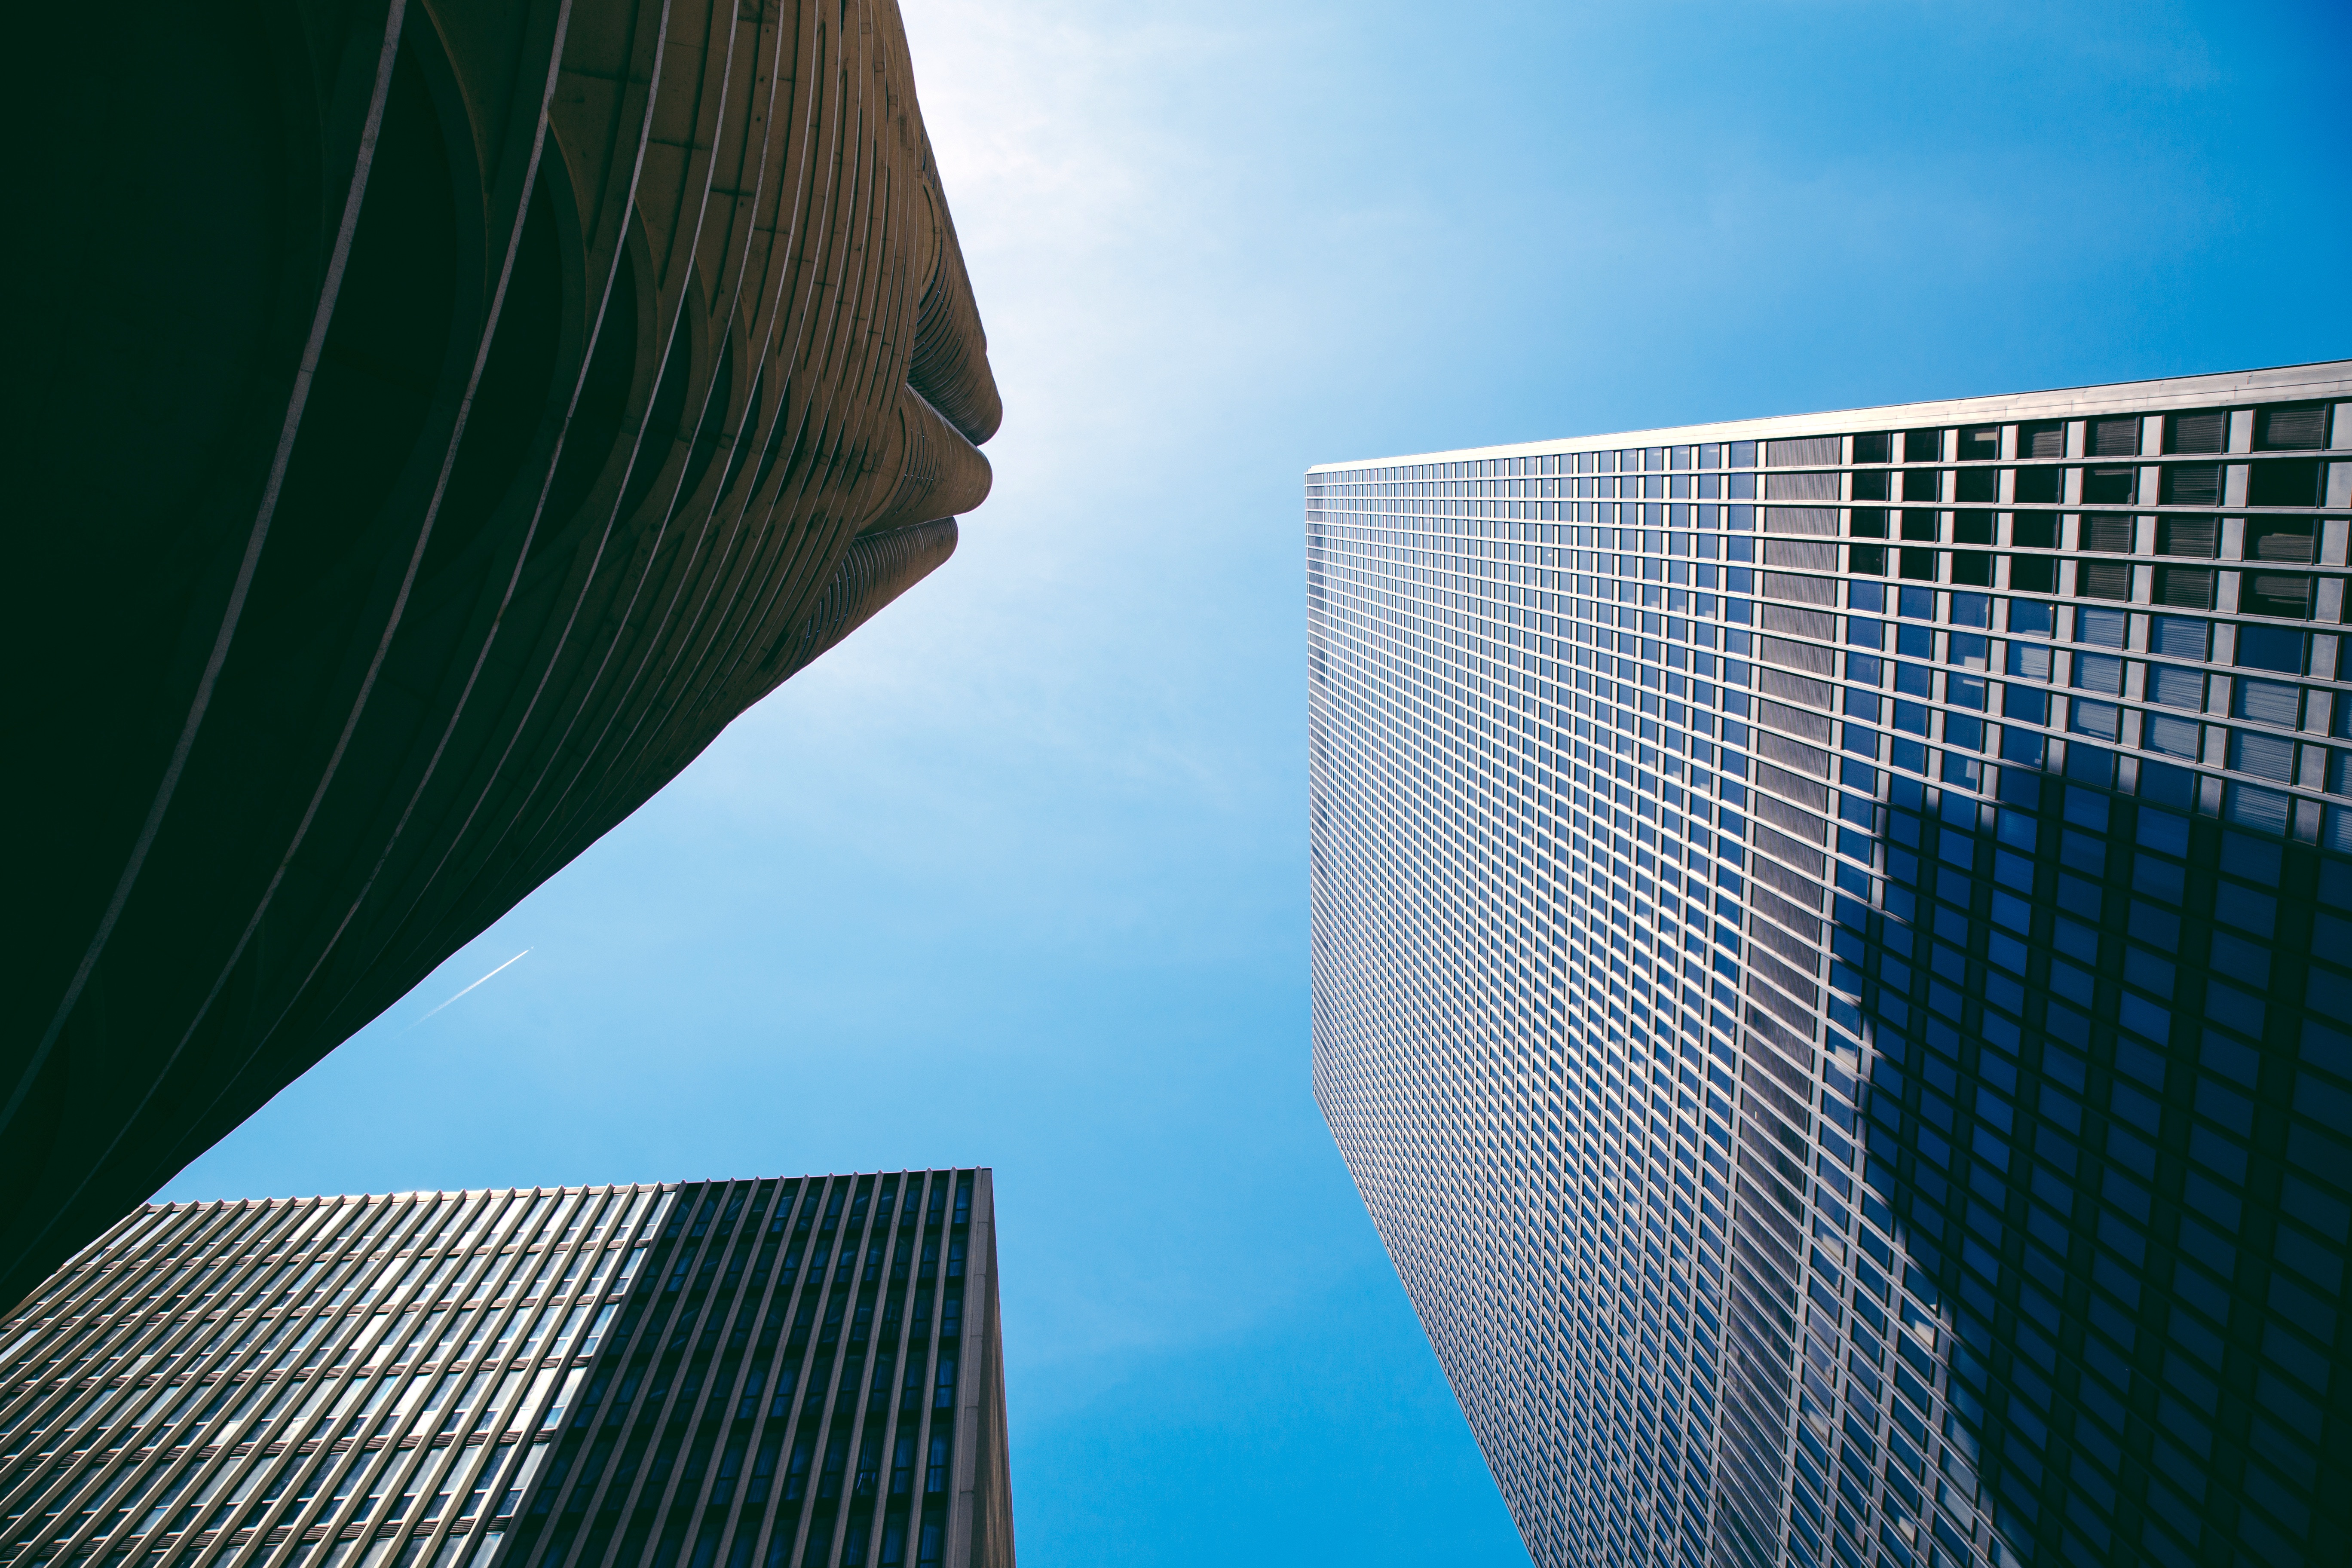
light, architecture, sunlight, skyscraper, line, reflection, landmark, facade, blue, tower block, shape, atmosphere of earth